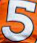
Number: 5